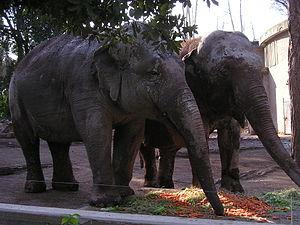
Le Bioparco de Rome est un parc zoologique italien situé dans le Latium, à Rome, au sein du parc de la Villa Borghèse. Il s'étend sur 17 hectares et héberge plus de 1 100 animaux de 222 espèces. Ouvert au public en 1911, il accueille en moyenne 750 000 visiteurs par an.